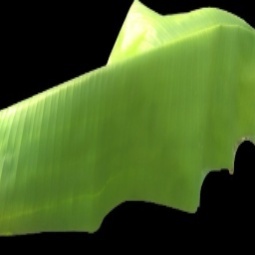
Label: Zinc